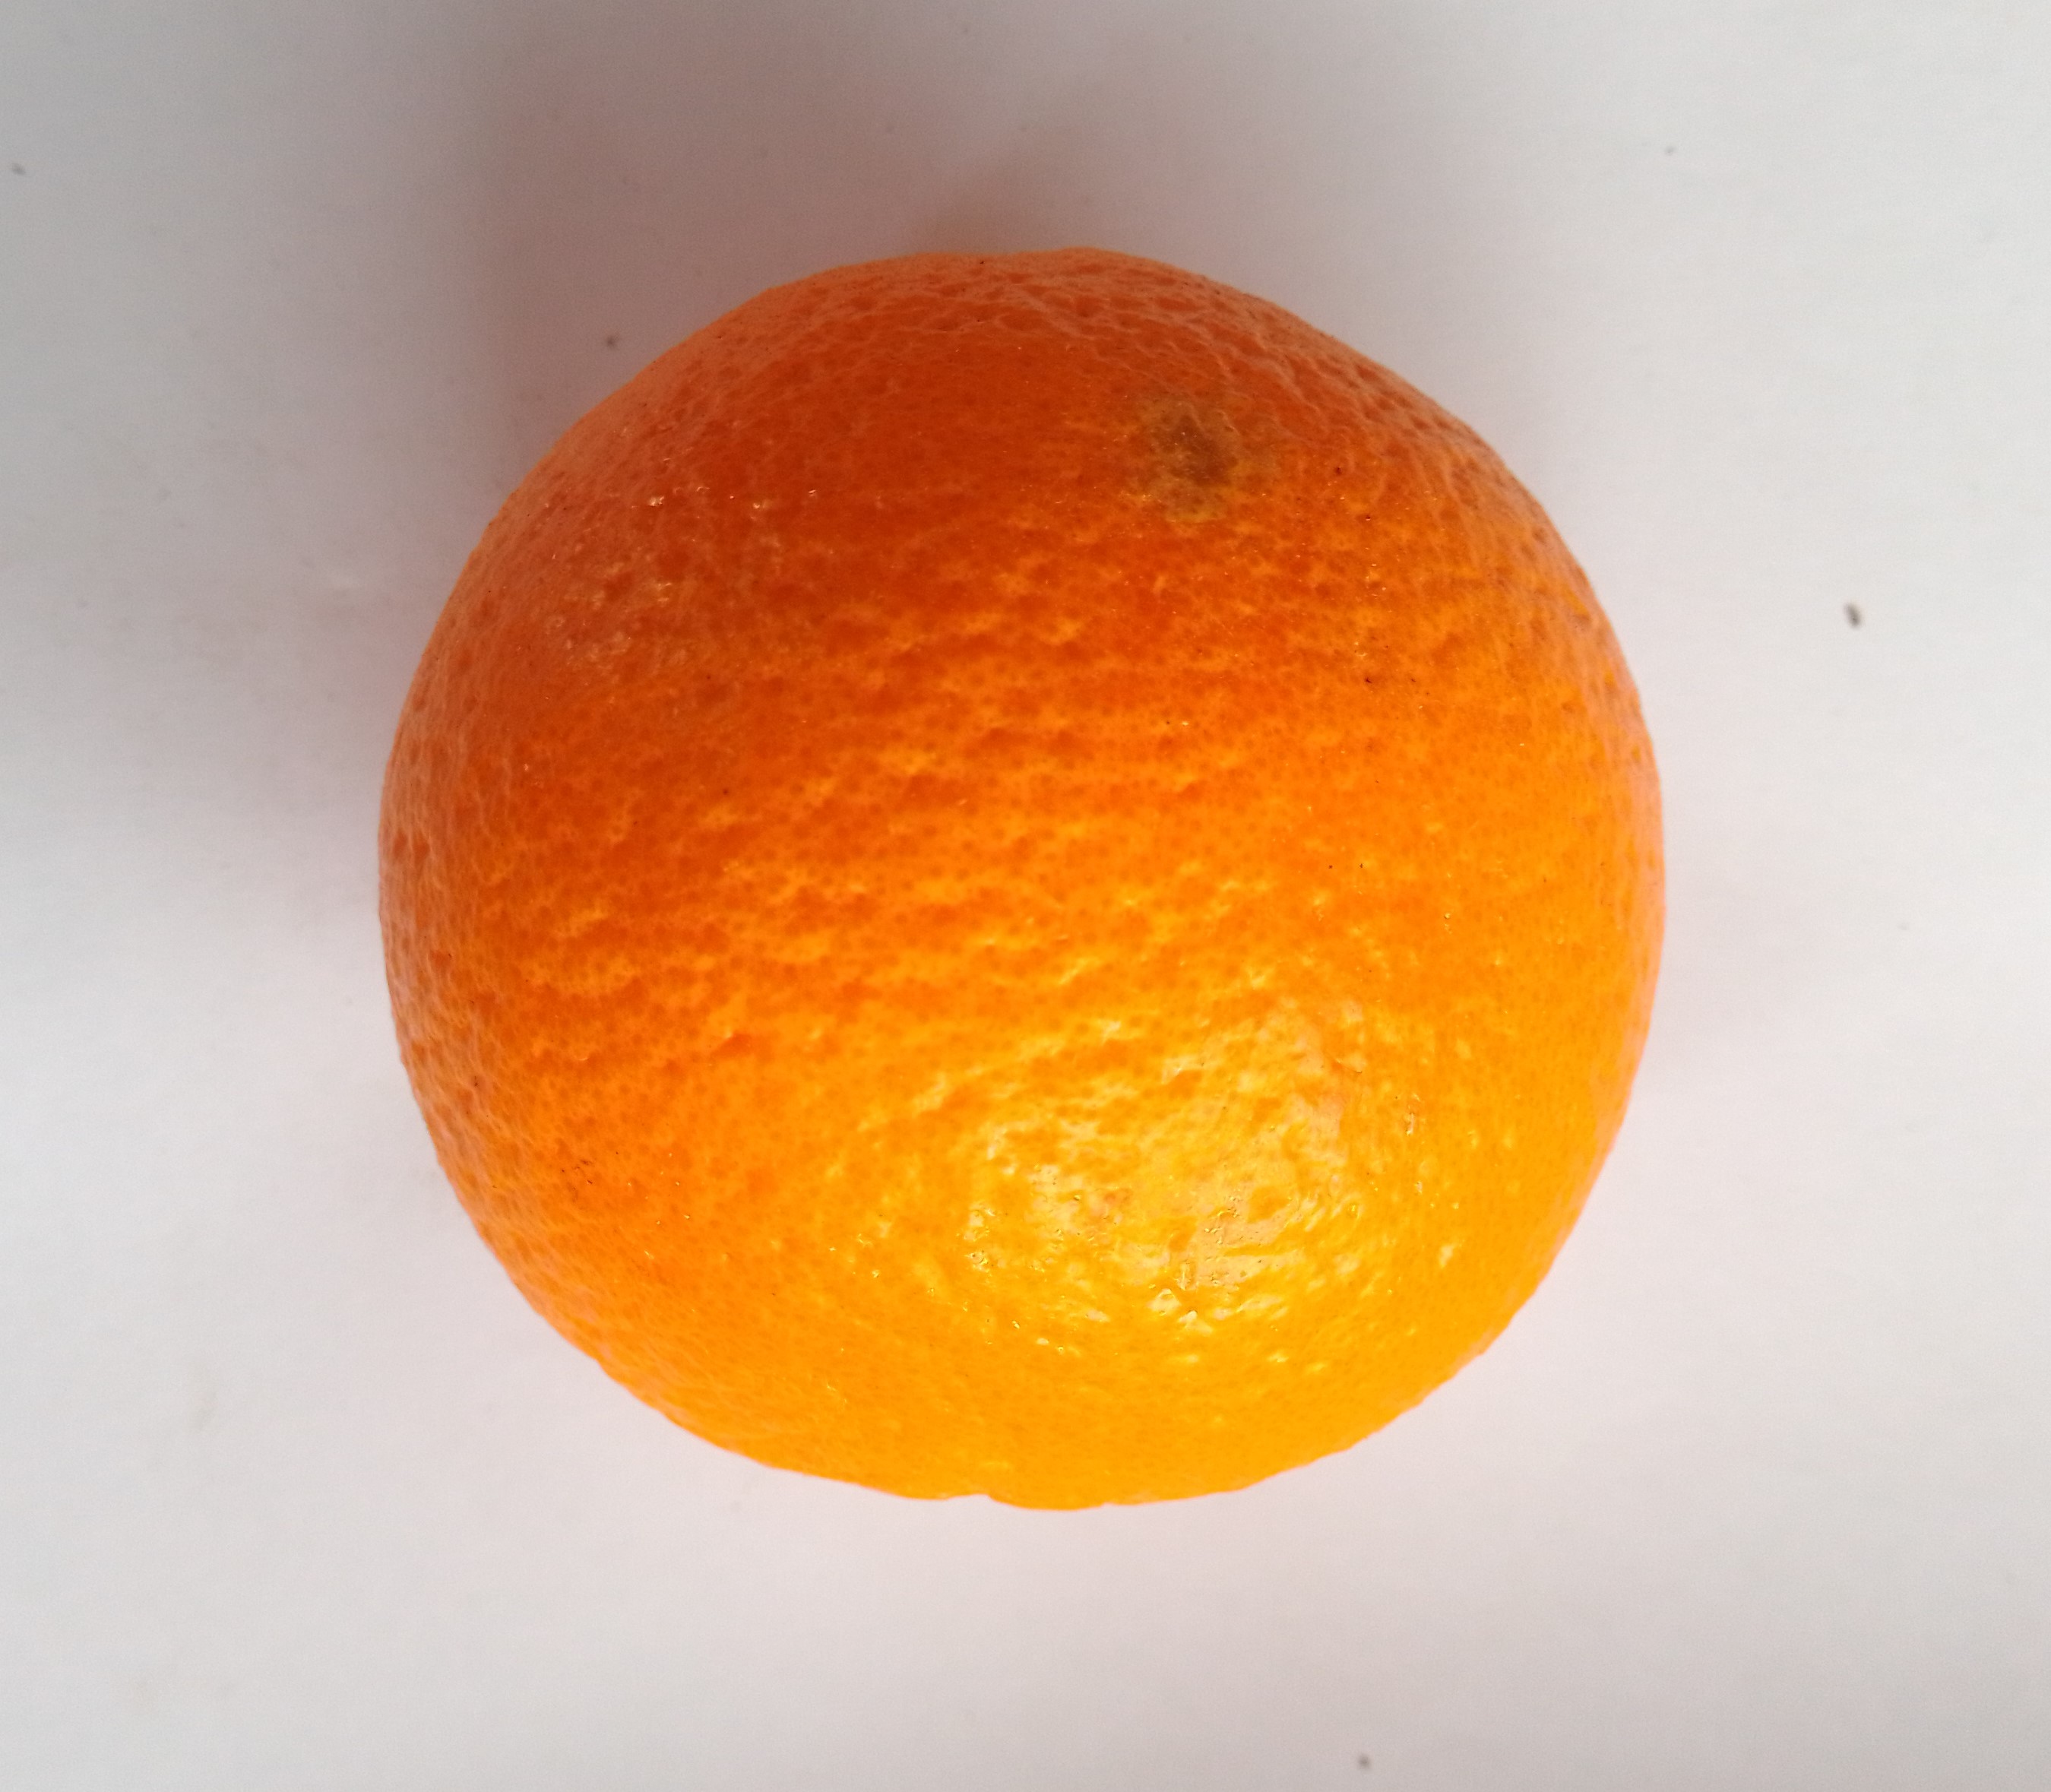
Fruit: orange
Condition: fresh